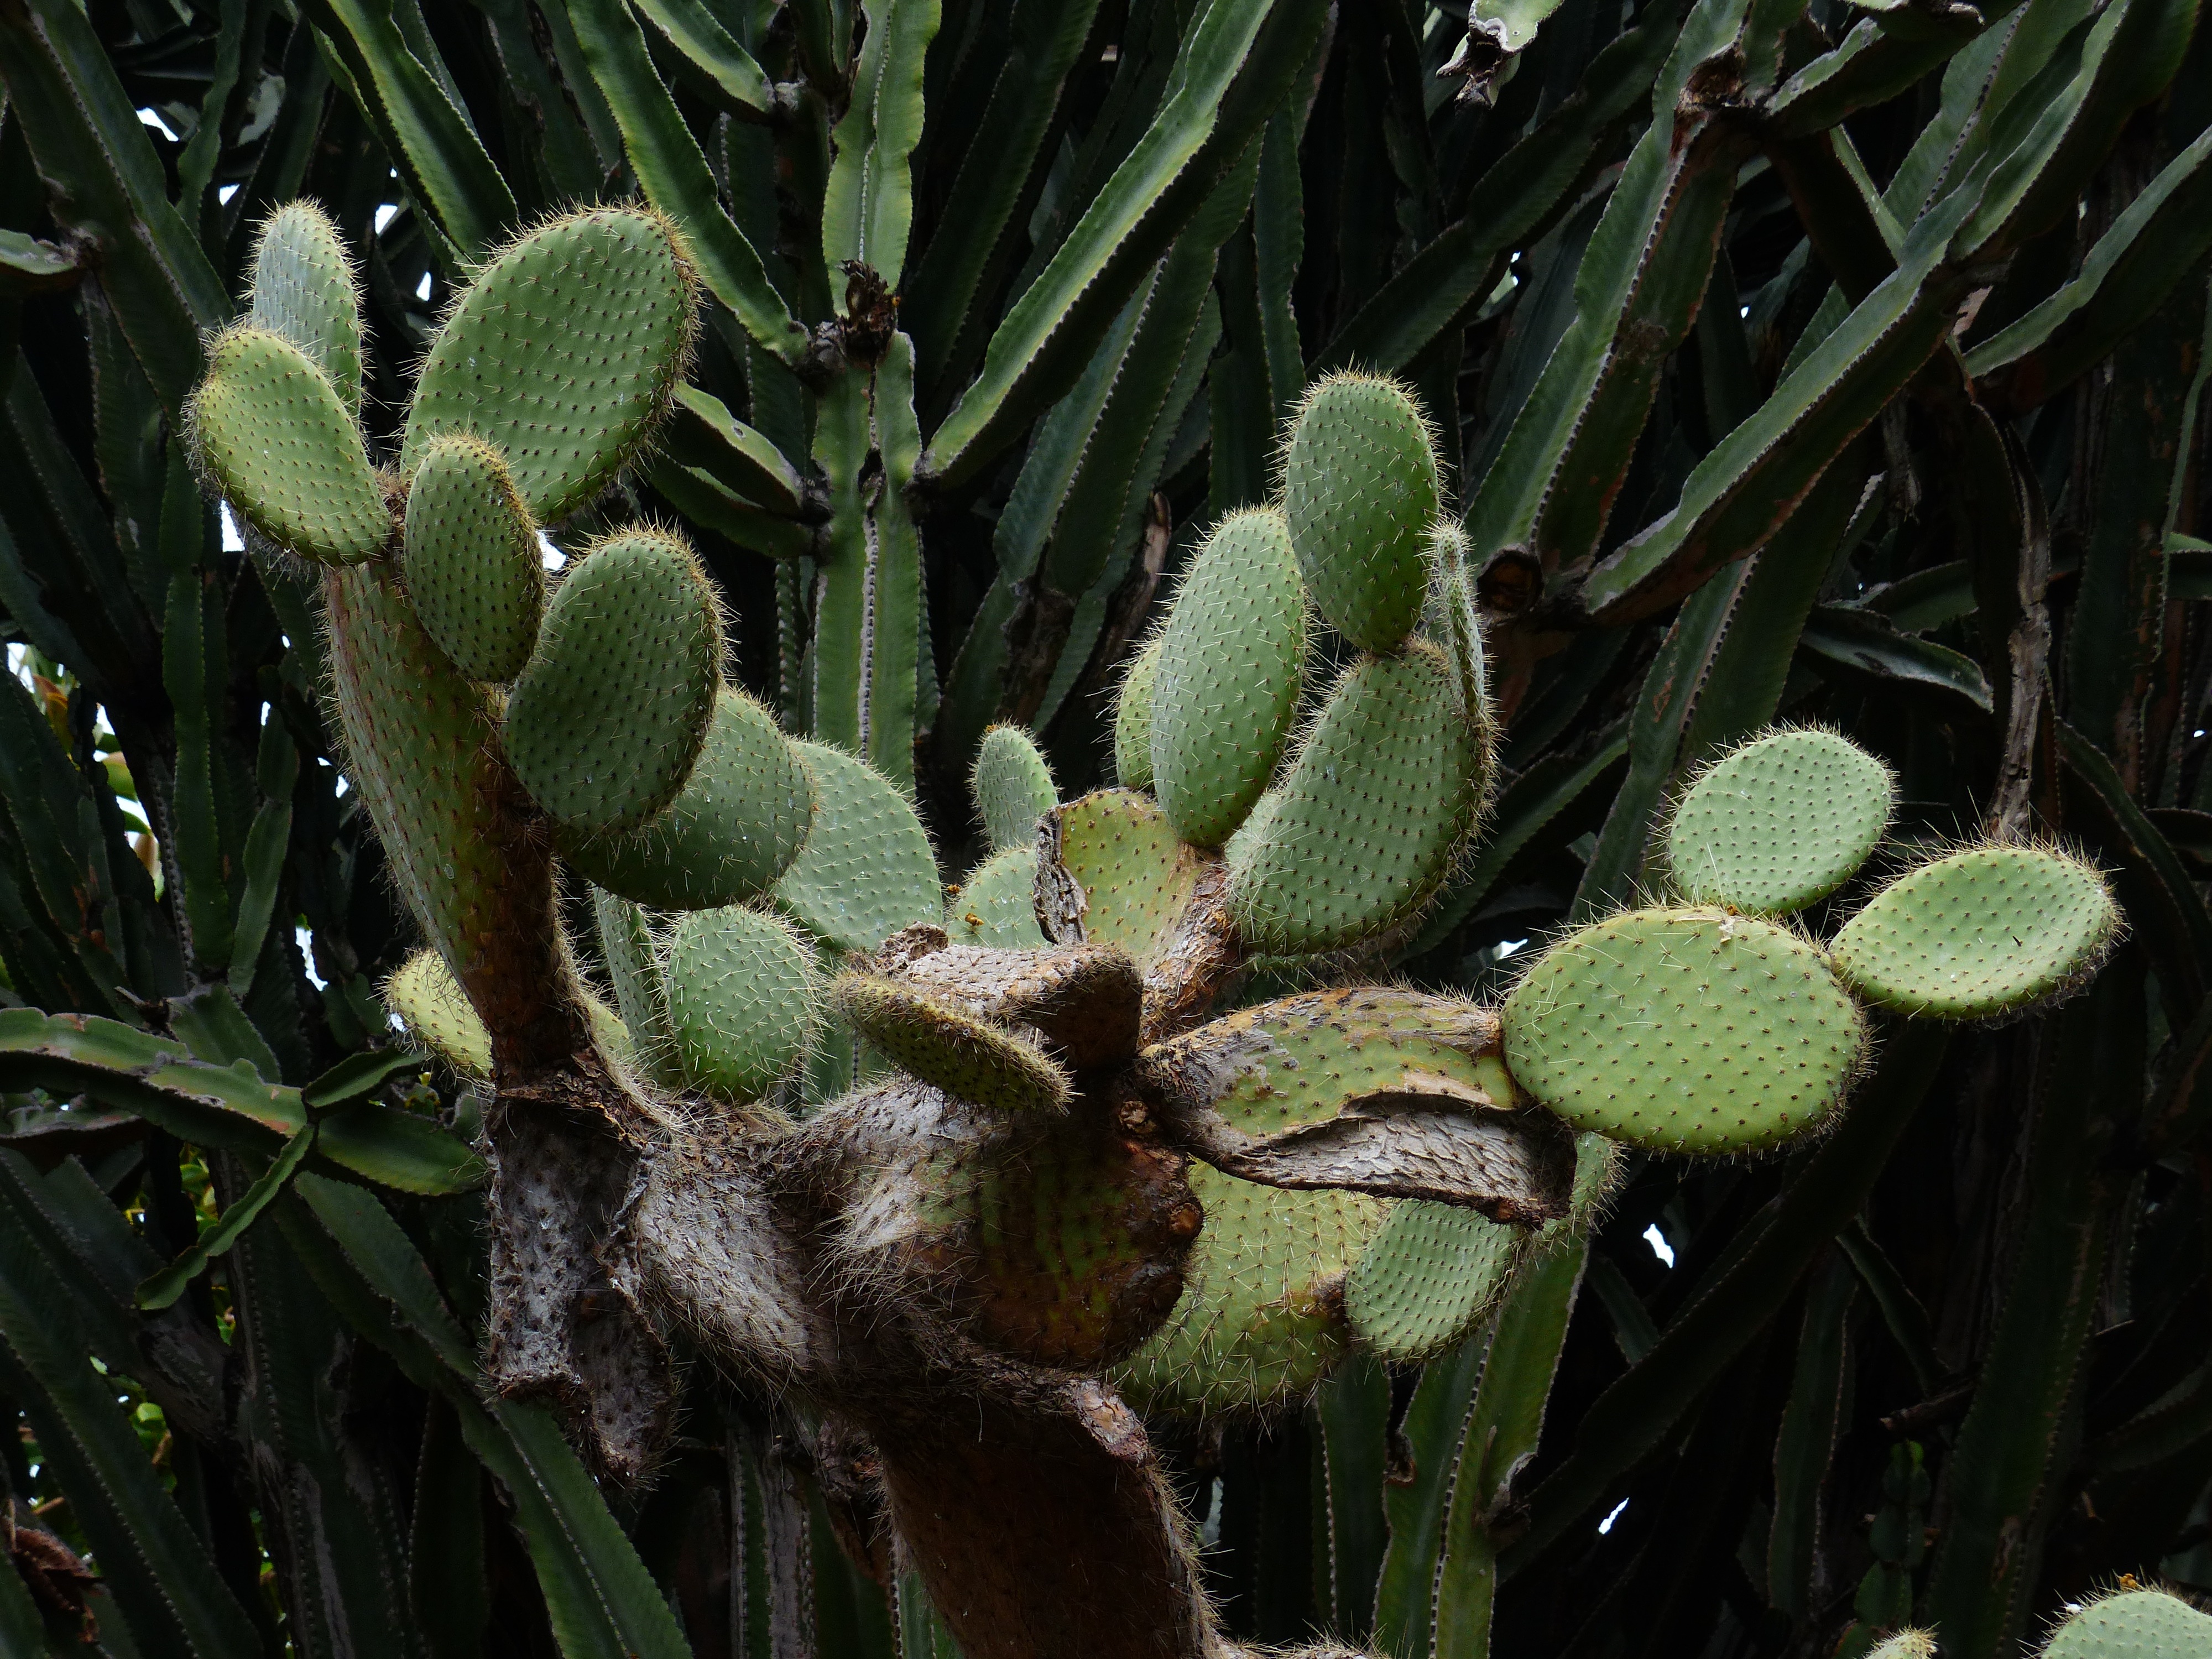
prickly, cactus, plant, flower, green, botany, flora, cactaceae, vegetation, spur, flowering plant, opuntia, prickly pear, cactus greenhouse, plant stem, land plant, arecales, ear cactus